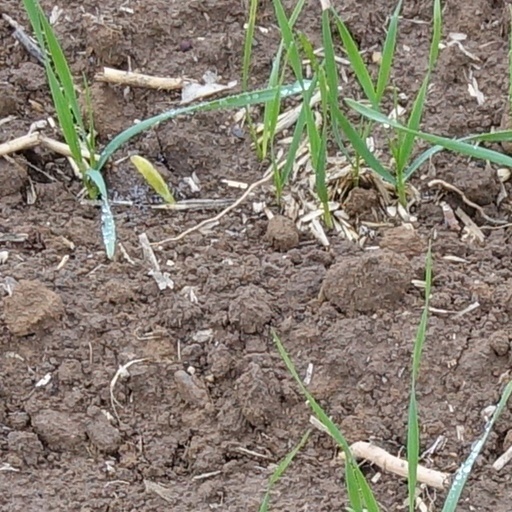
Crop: wheat